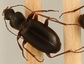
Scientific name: Calathus advena
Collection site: Niwot Ridge Mountain Research Station Site (NIWO), plot NIWO_007